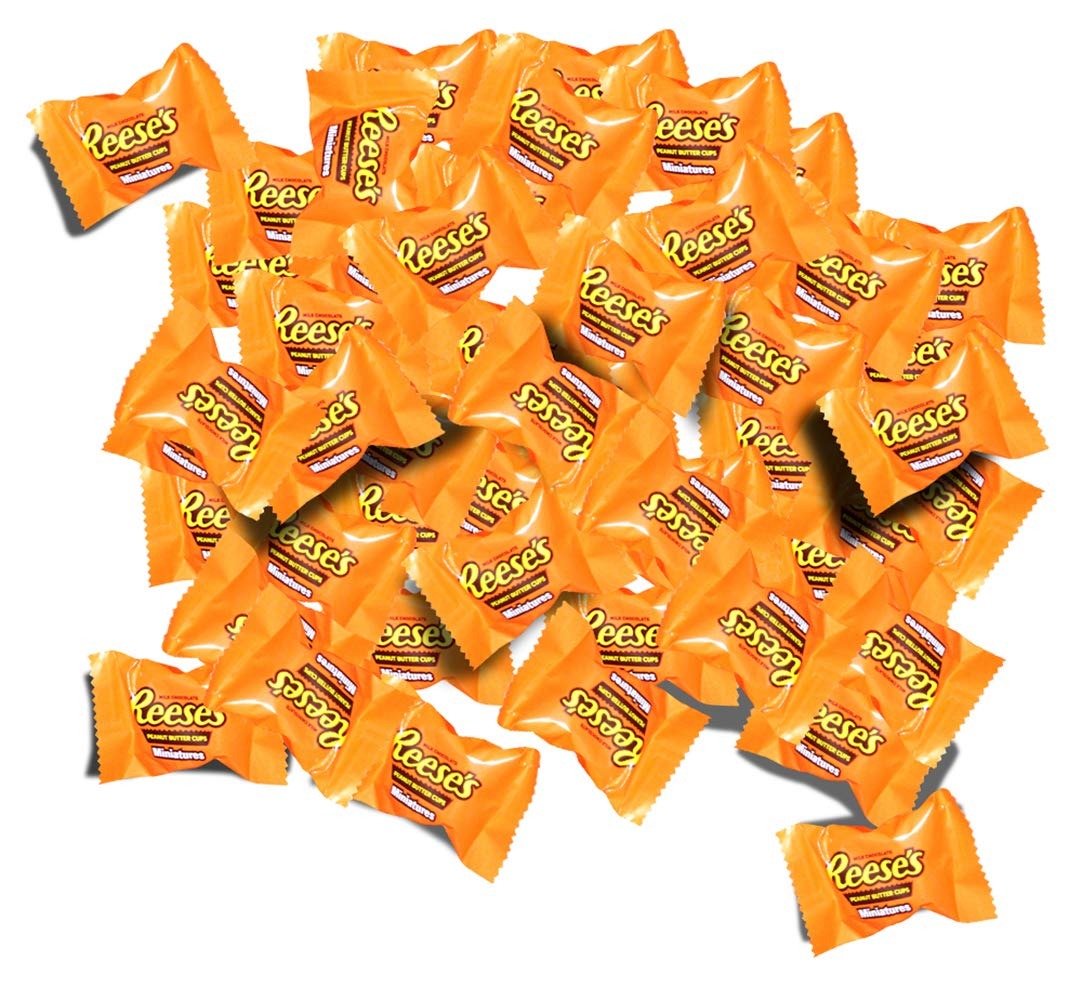
Item Name: Reese's Peanut butter Chocolate Cups, Individually Wrapped Miniature Size Cups, Creamy Peanut Butter With Milk Chocolate Coating, Bulk Pack 5 Pounds
Bullet Point 1: Perfect for snacking on at home, the office or the movie theater
Bullet Point 2: Gluten free milk chocolate candy
Bullet Point 3: Enjoy these chocolate candy minis on their own as a treat, or try adding them to baking recipes
Bullet Point 4: creamy peanut butter surrounded by smooth milk chocolate--in one delightful, individually-wrapped, snack-sized candy
Bullet Point 5: Pack Of 5 Pounds
Product Description: Multiply your milk chocolate and peanut butter fun with this bulk pack of REESEs bite size peanut butter cups. Individually wrapped for freshness, these fun size cups deliver a perfect combination of milk chocolate and peanut butter. Keep a bag on hand for your candy bowl, office break room or your next get-together with family and friends.
Value: 80.0
Unit: Ounce

Price: 15.34